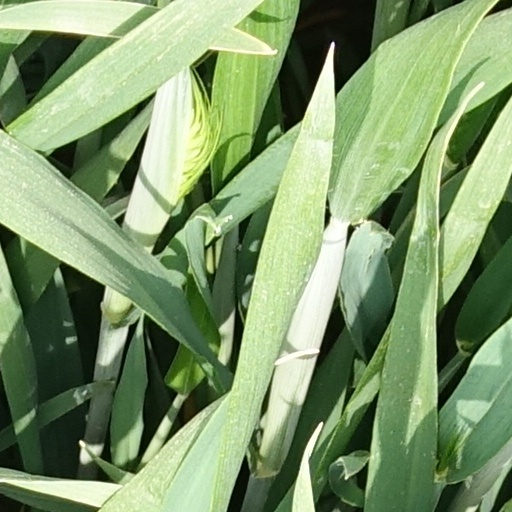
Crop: wheat